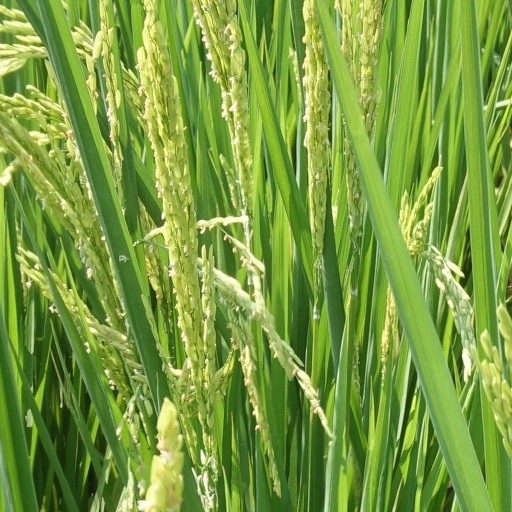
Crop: rice